Gustave Courbet

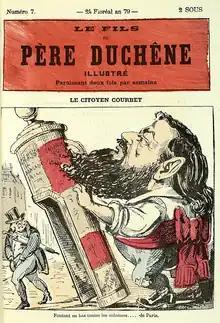
A satirical sketch of Gustave Courbet taking down a "Rambuteau column" (a urinal), caricature published by a popular Commune newspaper, the "Le Fils du Père Duchêne"

While Courbet's seascapes, painted during his many visits to the northern coast of France in the late 1860s, were decidedly less controversial than his salon submissions, they furthered his contributions (willing or otherwise) to realism with their emphasis on both the beauty and danger of the natural world. There is a distinct range in the tones of this period with "The Calm Sea" (1869) depicting the serenity of the receded tide, and "The Sailboat" (c. 1869) showing a sailboat wrestling with violent tides.